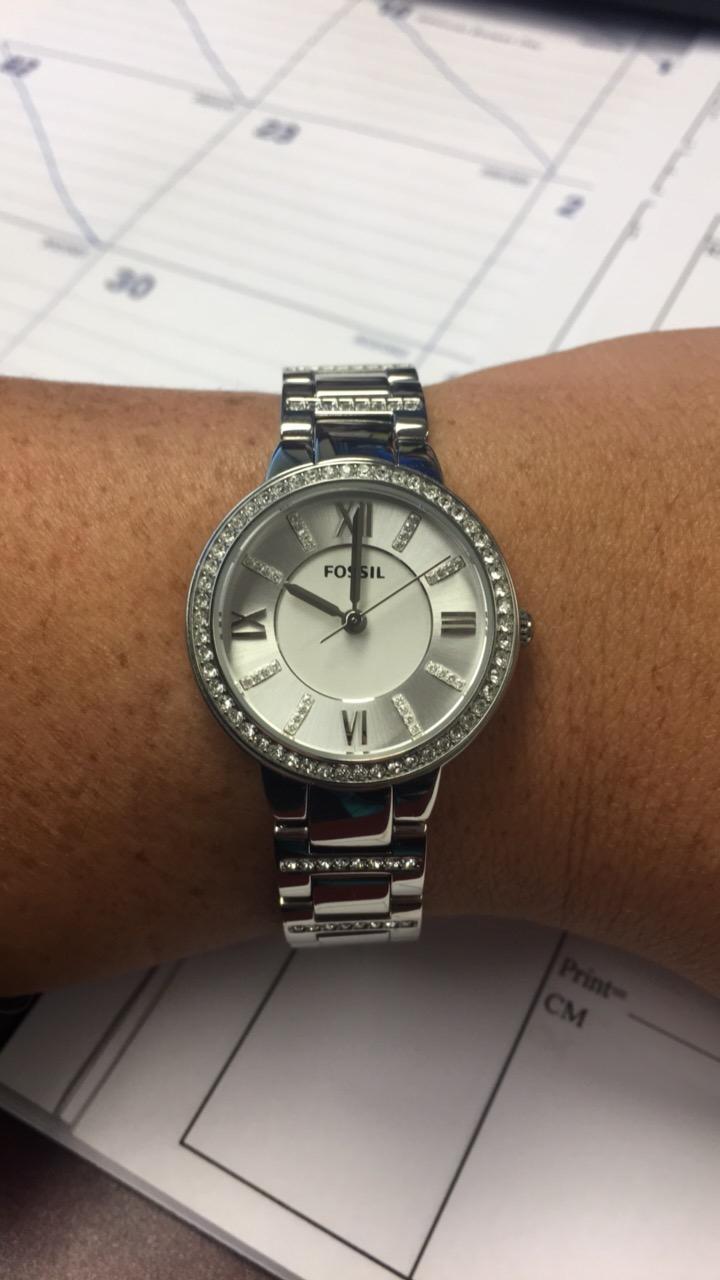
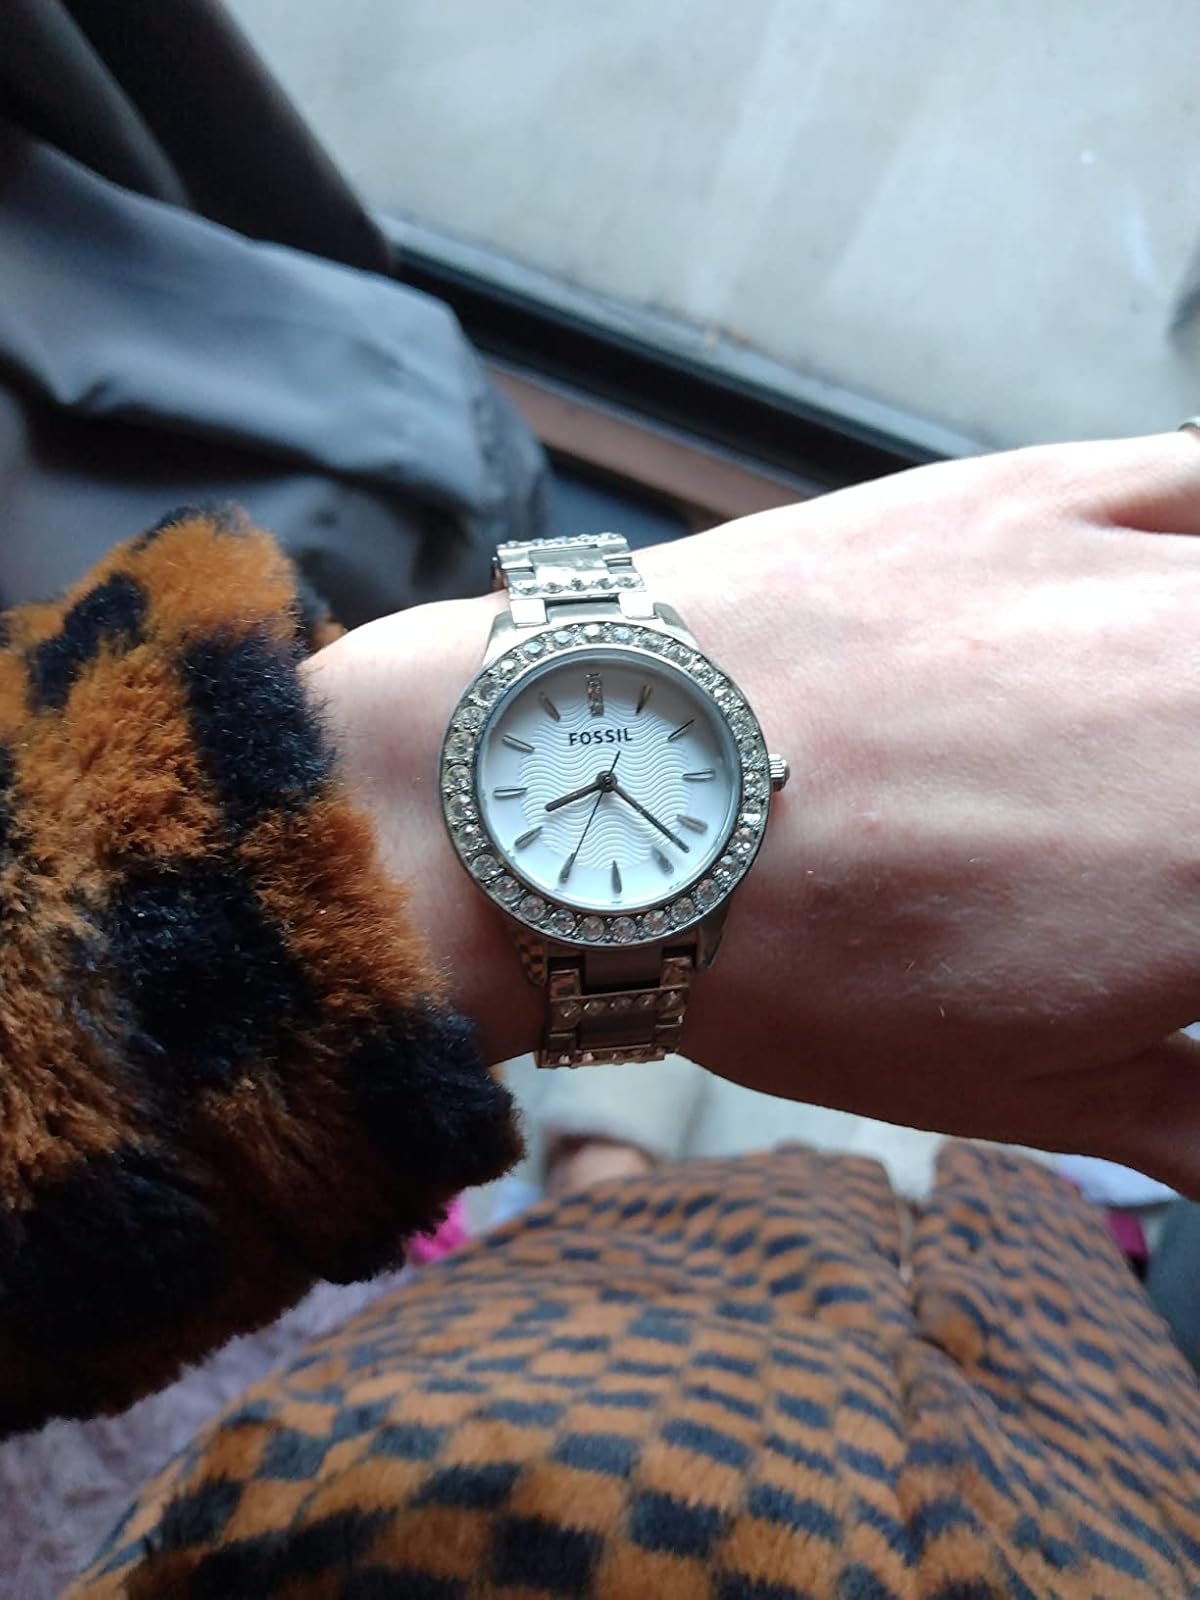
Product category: accessories_watch
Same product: no